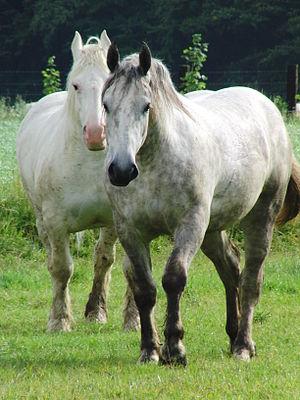
Cheval Boulonnais, Le Titre, Somme, France